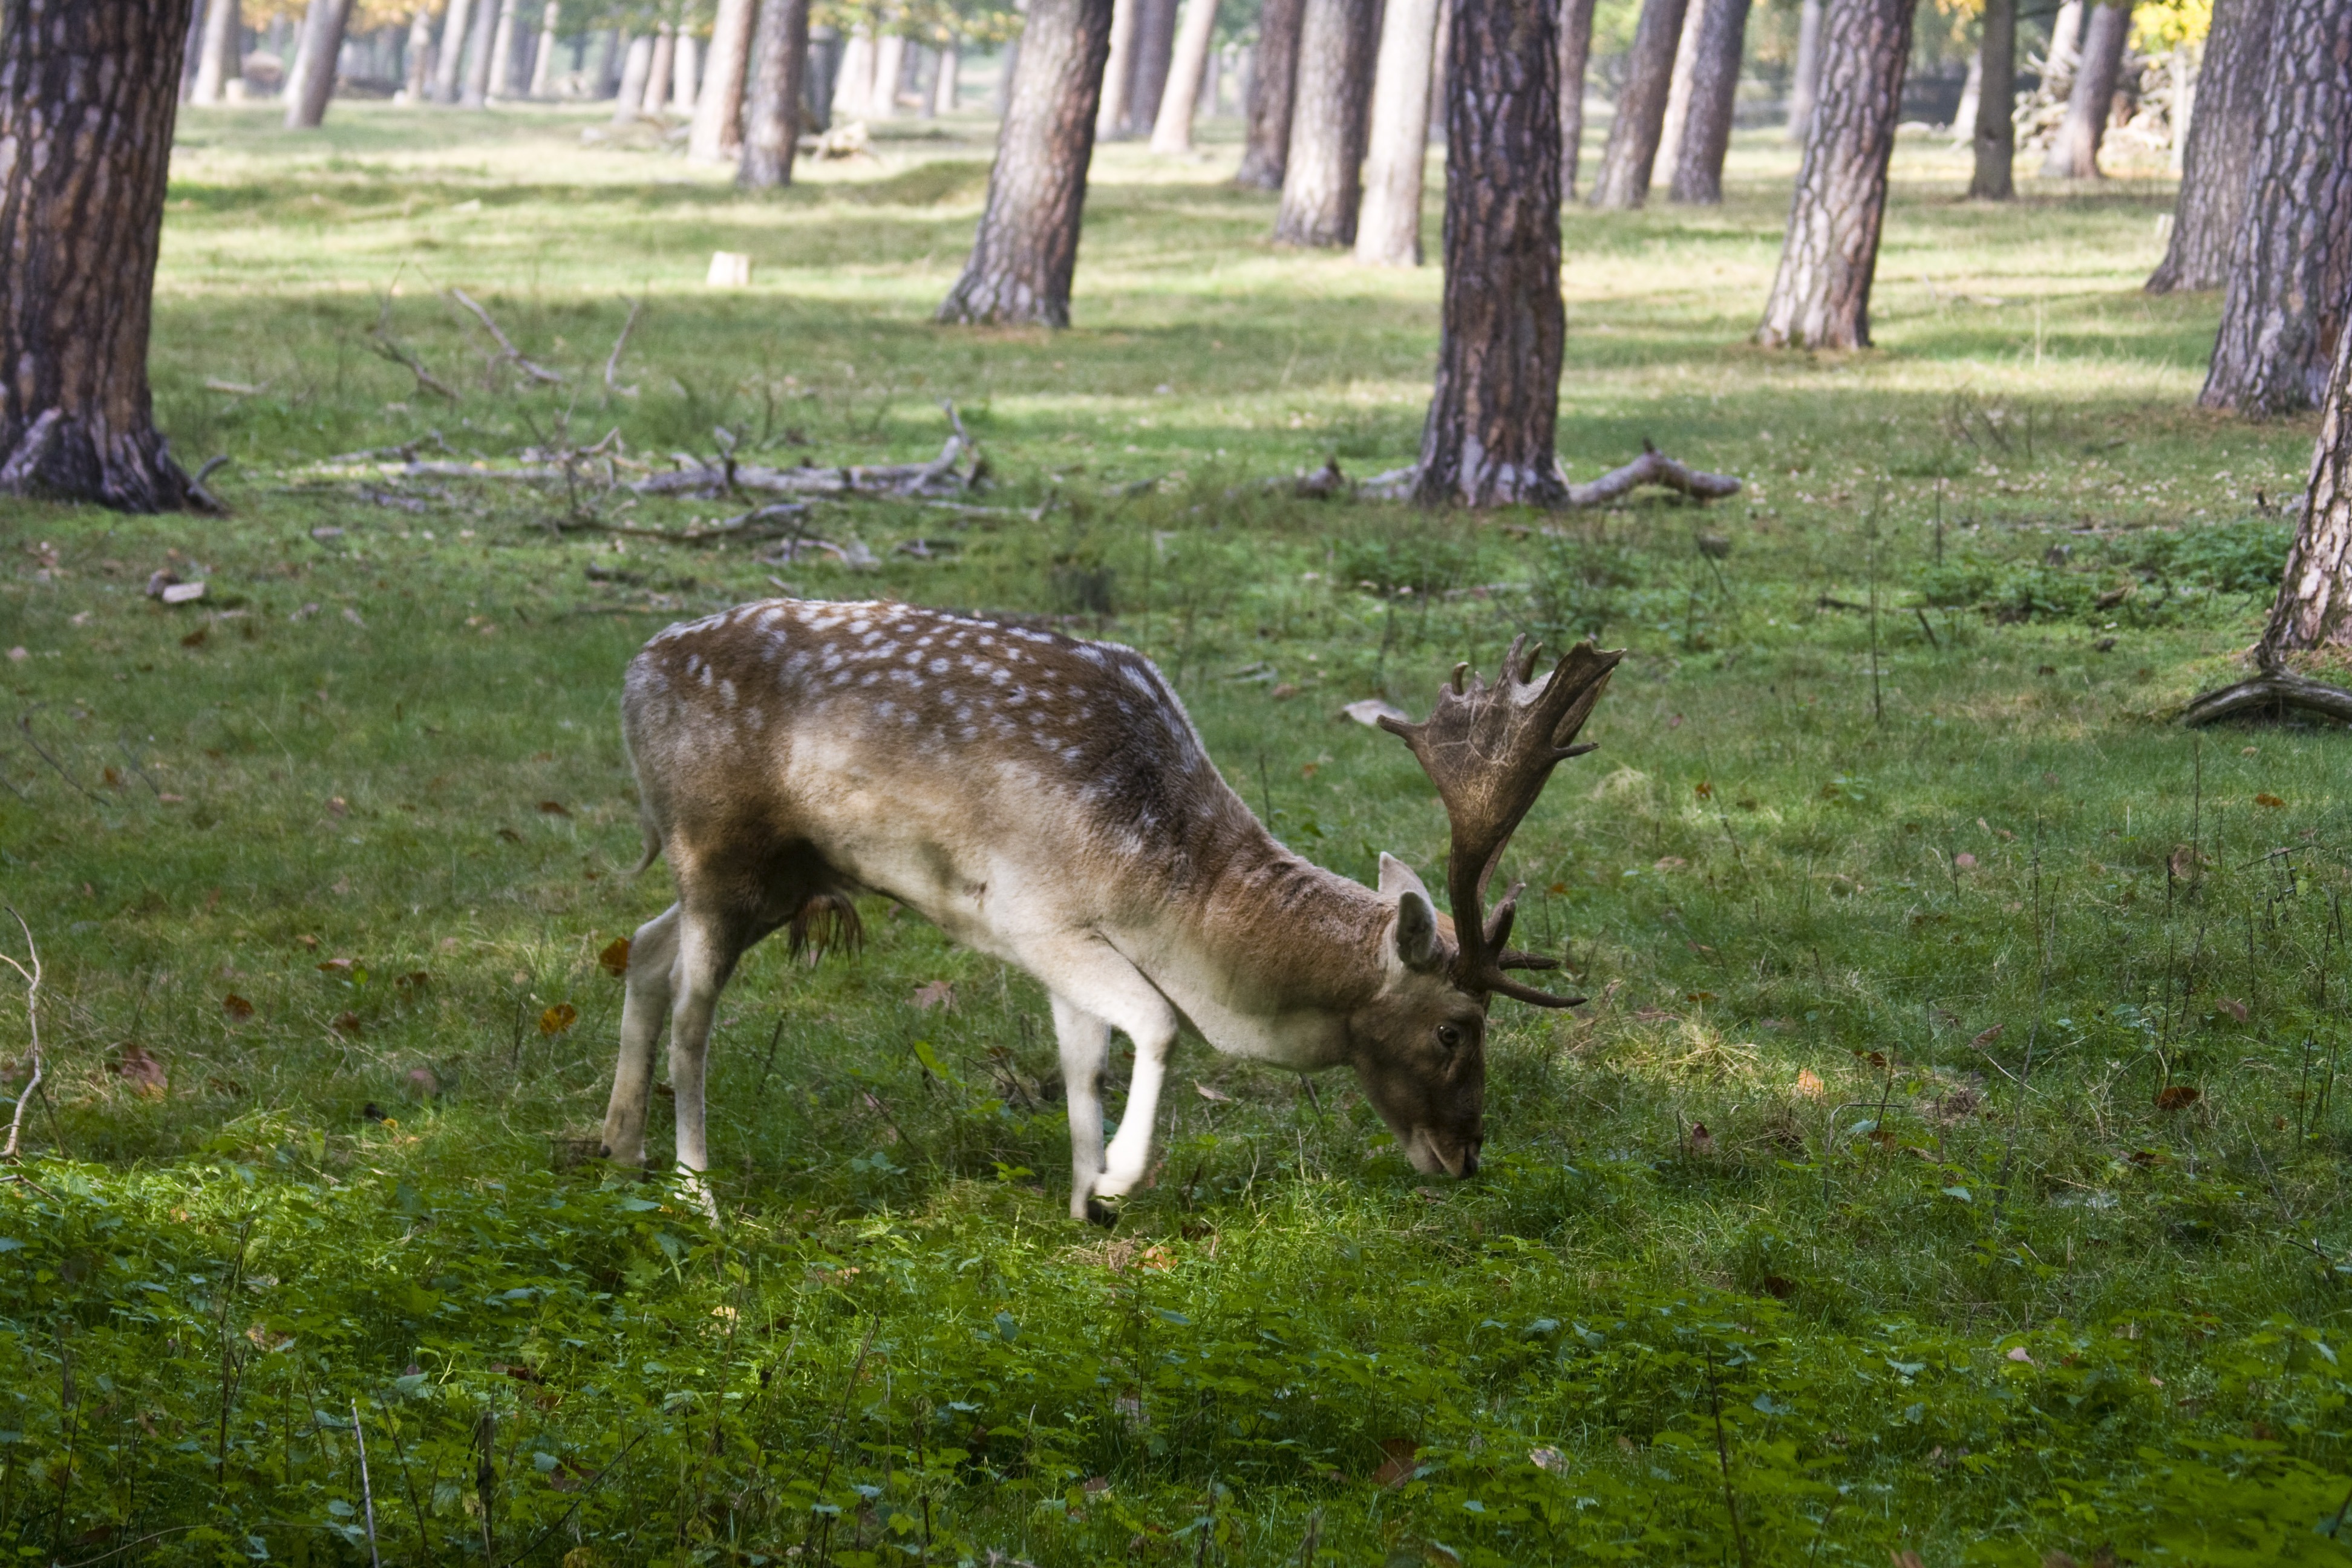
wildlife, deer, fur, grazing, mammal, fauna, antler, graze, forestry, hunting, fallow deer, scoop, stains, wildlife park, white tailed deer